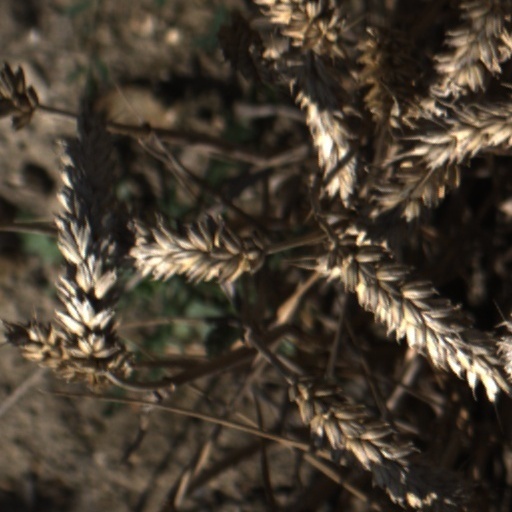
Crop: wheat